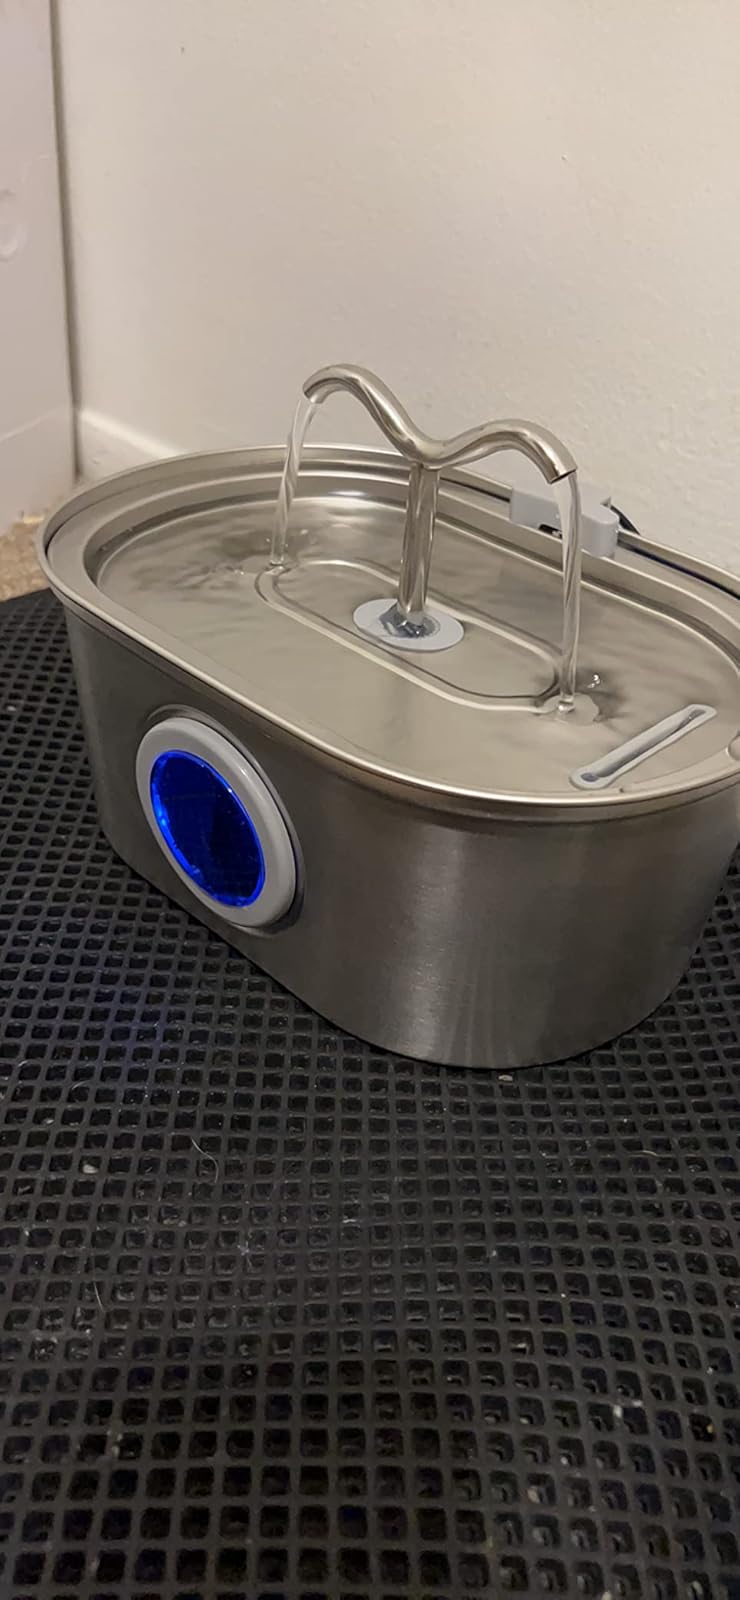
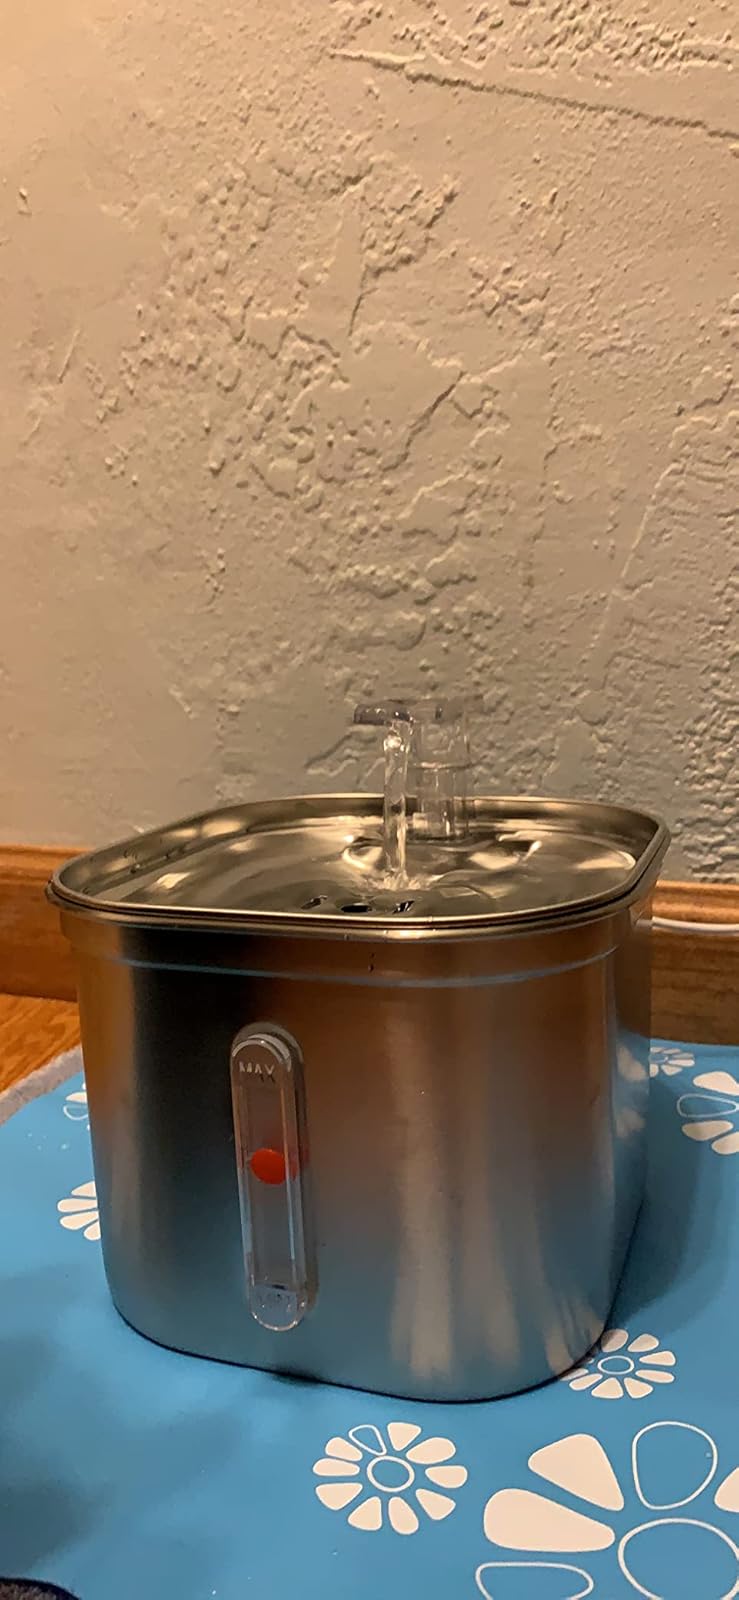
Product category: items_bowl
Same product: no